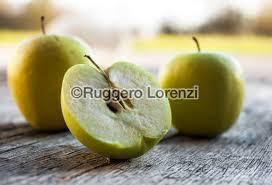
Label: apples